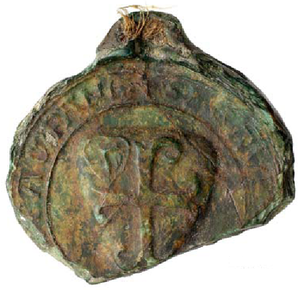
cf le titre.
Cette page présente les armoiries des familles nobles et notables originaires de Champagne, ou qui ont possédé des fiefs en Champagne.
Geoffroi de Villehardouin est un chroniqueur et chevalier français croisé, il a notamment participé à la conquête de Constantinople pendant la quatrième croisade et à la formation de l’Empire Latin d’Orient avec Baudouin VI de Hainaut. Il a été nommé Maréchal de Champagne puis de Romanie, c’est-à-dire de l'Empire latin d'Orient.